Iron Man

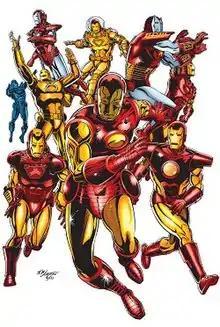
Variations of the Iron Man armor from "Iron Man" #258.1 (May 2013). Variant cover art by Bob Layton.

Anthony Edward "Tony" Stark was born in Long Island, New York. As a child, he inherited his family's business, Stark Industries, when his parents were killed in a car crash. Developing equipment for the U.S. military, he travels to a war zone to conduct a weapons test when he triggers a booby trap. His heart is critically injured by shrapnel, and he is captured by the communist Wong-Chu, who demands Stark build him a weapon. Stark instead builds a suit of armor that sustains his heart, becoming Iron Man. The war zone Stark visited was changed retroactively multiple times by different writers to correspond with the character's age, which is explained by a "sliding scale of continuity" in which the timing of significant events in the world of Marvel may change. This conflict was the Vietnam War for the first decades of Iron Man's publication history. This was changed to an unnamed Southeast Asian country in the 1990s, and a conflict in the fictional country Siancong was ultimately created to justify the inconsistency.